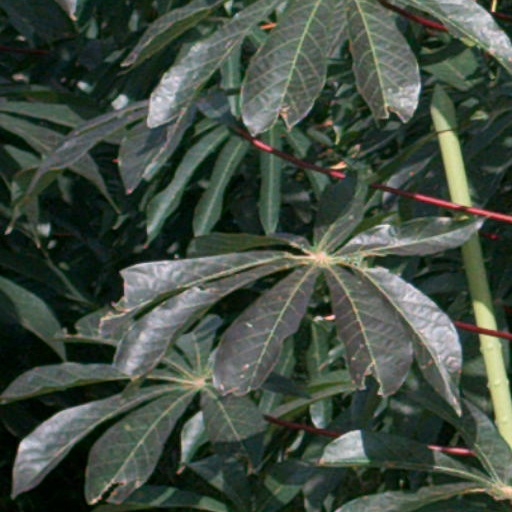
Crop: cassava